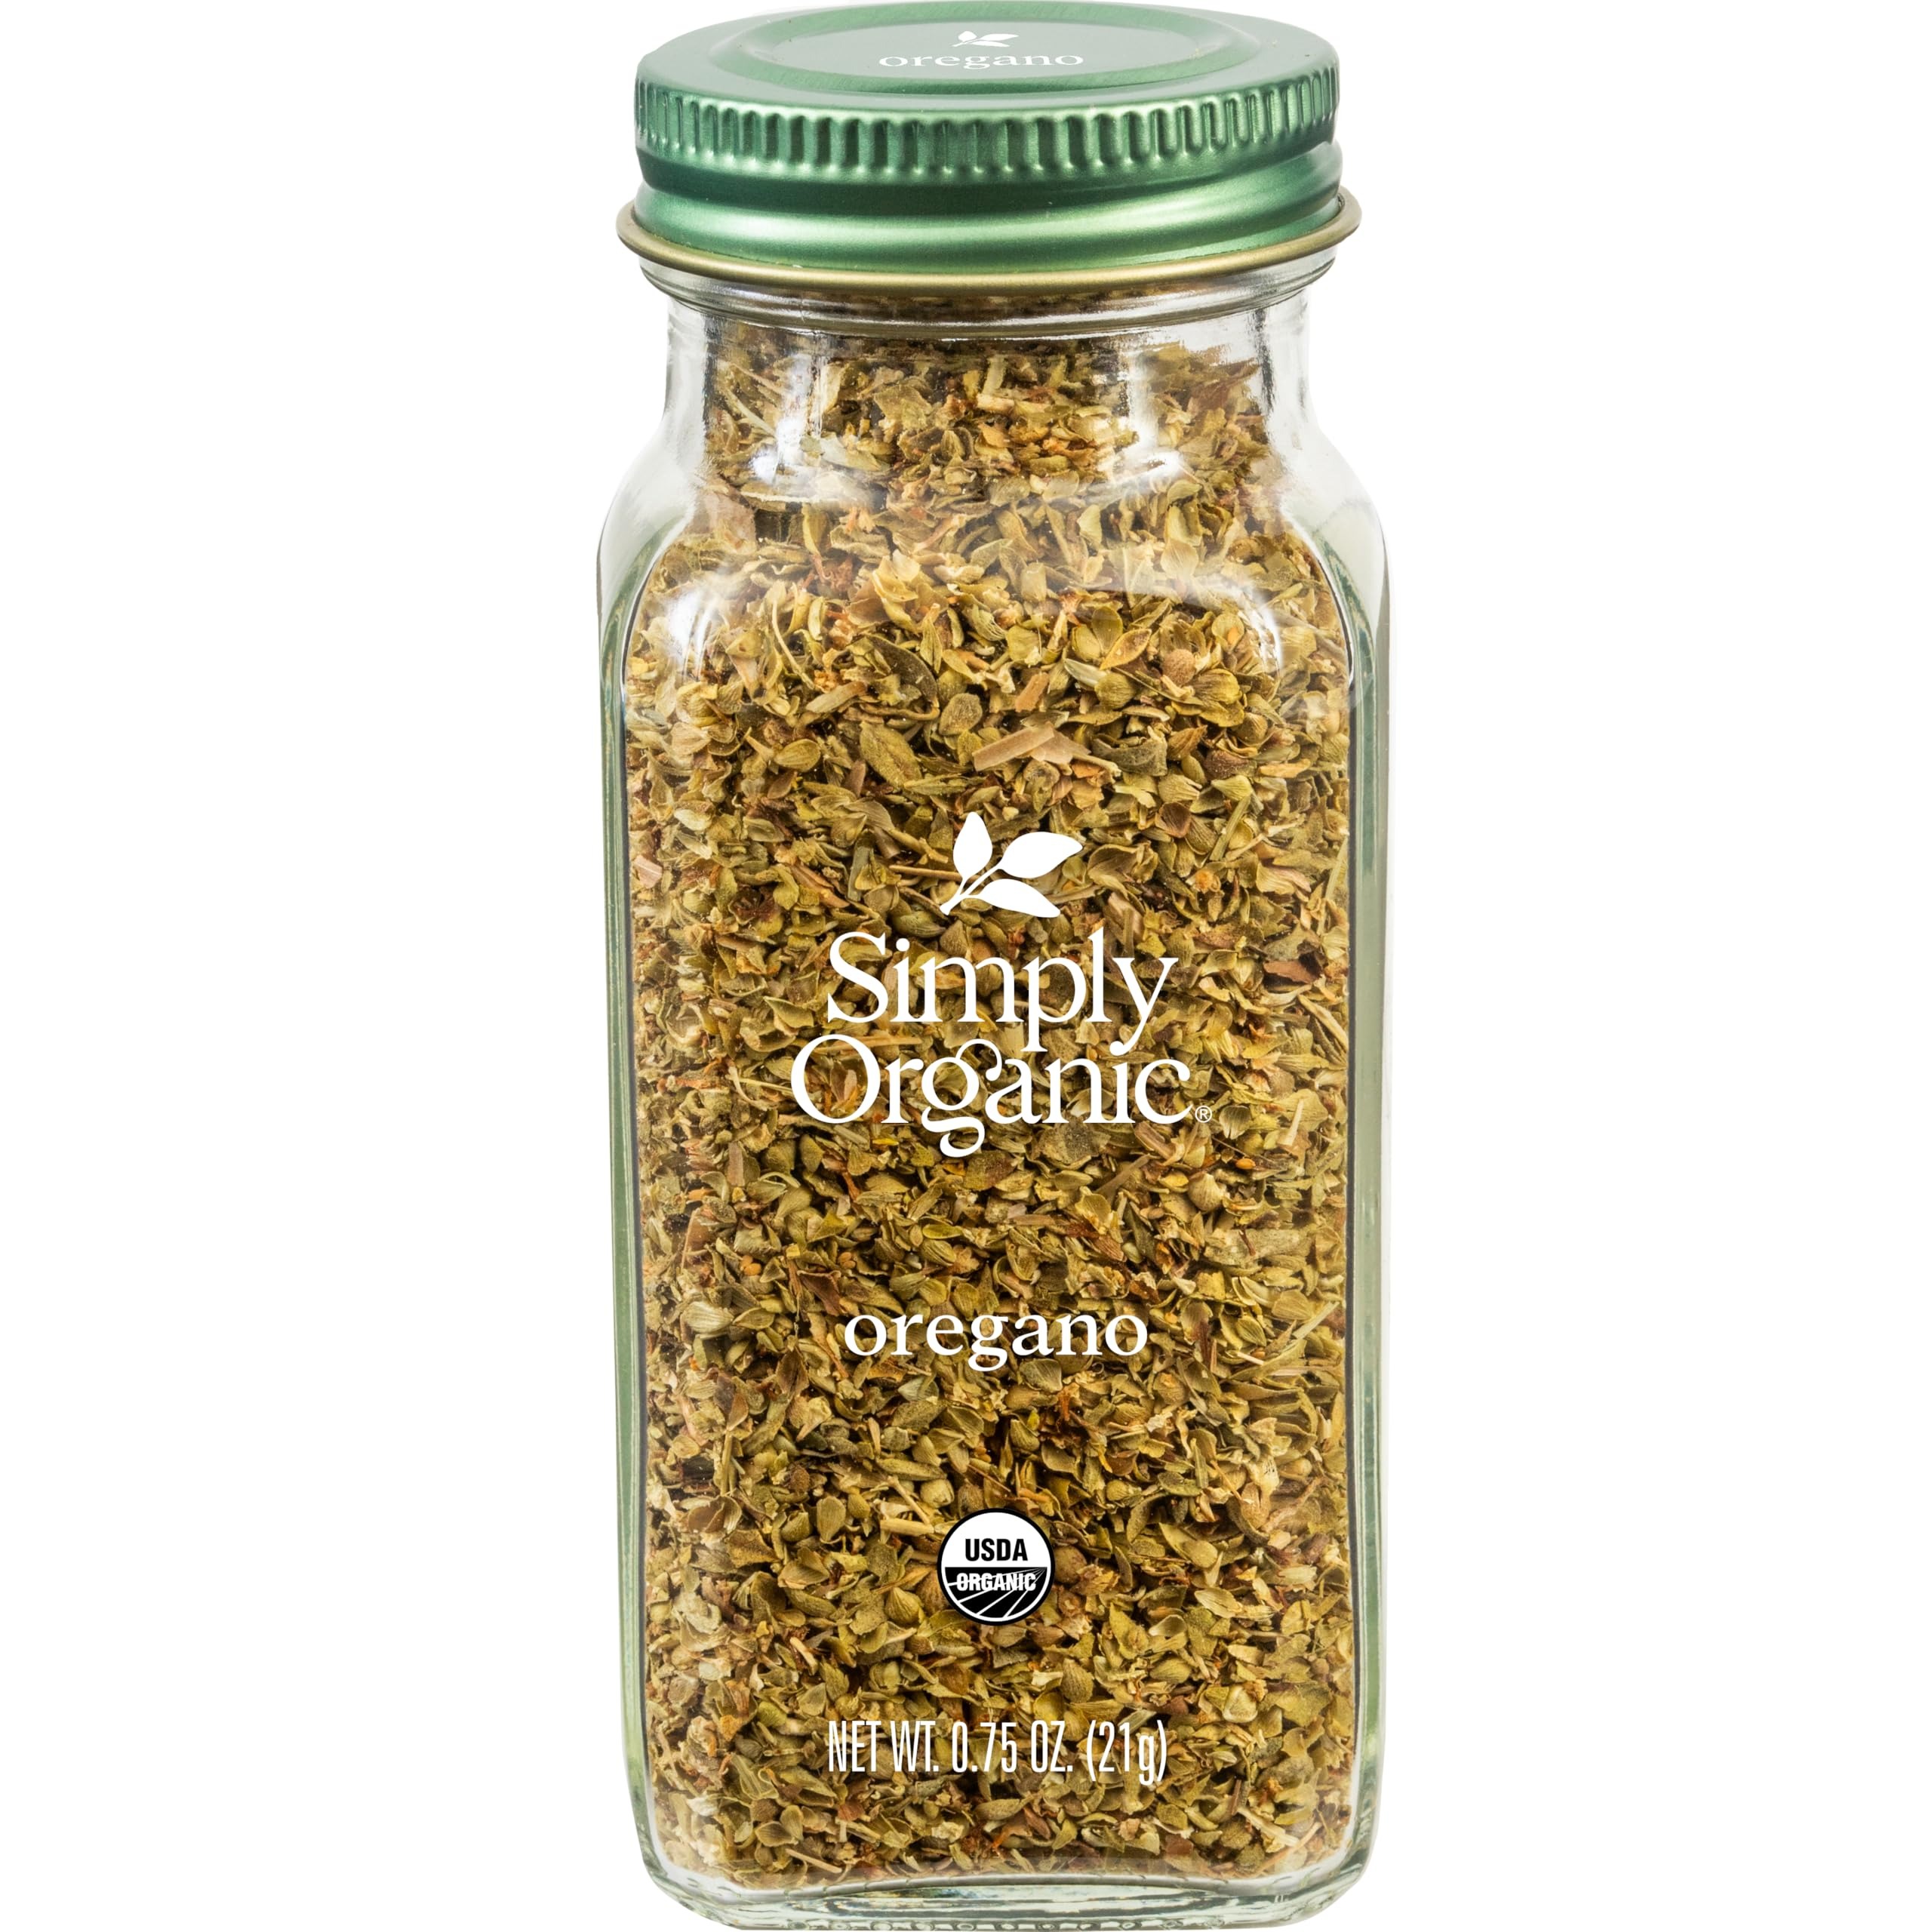
Item Name: Simply Organic Oregano, .75 oz
Bullet Point 1: OREGANO - Our robust oregano offers a strongly aromatic profile with an earthy taste and pungent herbal overtones, delivering the real essence of oregano flavor.
Bullet Point 2: BEST USES - A classic "pizza spice," oregano is perfect for mixing into sauces and sprinkling on top. It complements cheese exquisitely and is a must-have in Italian and Mediterranean dishes.
Bullet Point 3: ORGANIC BOTTLED SPICES - Elevate your dishes with Simply Organic Bottled Spices, where the pure, delicious flavor of our spices and seasonings bring the goodness of organics to everyday meals.
Bullet Point 4: GROWN FOR SOMETHING GREATER - Simply Organic works directly with sourcing partners whenever possible, paying fair prices directly to them, without a middleman, to maximize the grower's return.
Bullet Point 5: ABOUT US - We are Simply Organic. The original, all-organic spice brand that lives up to the promise of our name in all we cultivate and bring to the table.
Value: 0.75
Unit: Ounce

Price: 5.24